Penn Tower

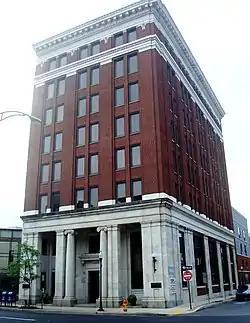

First National Bank Building commonly referred to as Penn Tower is a low-rise commercial building located in downtown Williamsport, Pennsylvania. It was built in 1913 and at the time it was the tallest in the city and second tallest in the state.